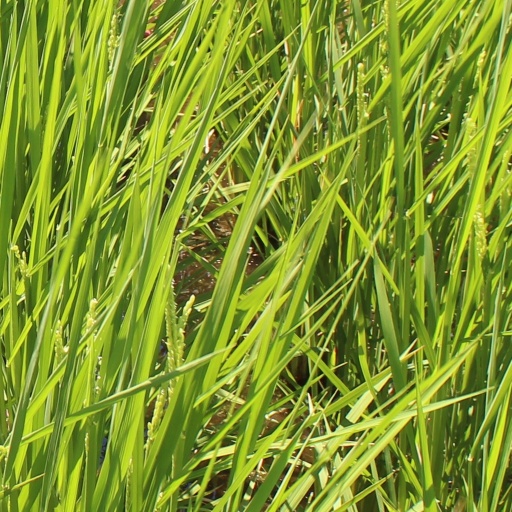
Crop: rice